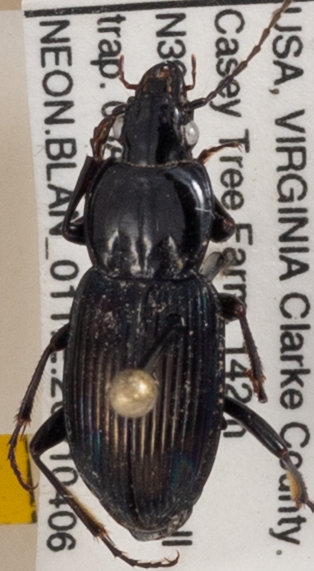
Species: Pterostichus trinarius
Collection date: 2021-04-06
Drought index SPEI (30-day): -0.924
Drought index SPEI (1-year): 0.558
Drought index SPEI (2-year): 0.664